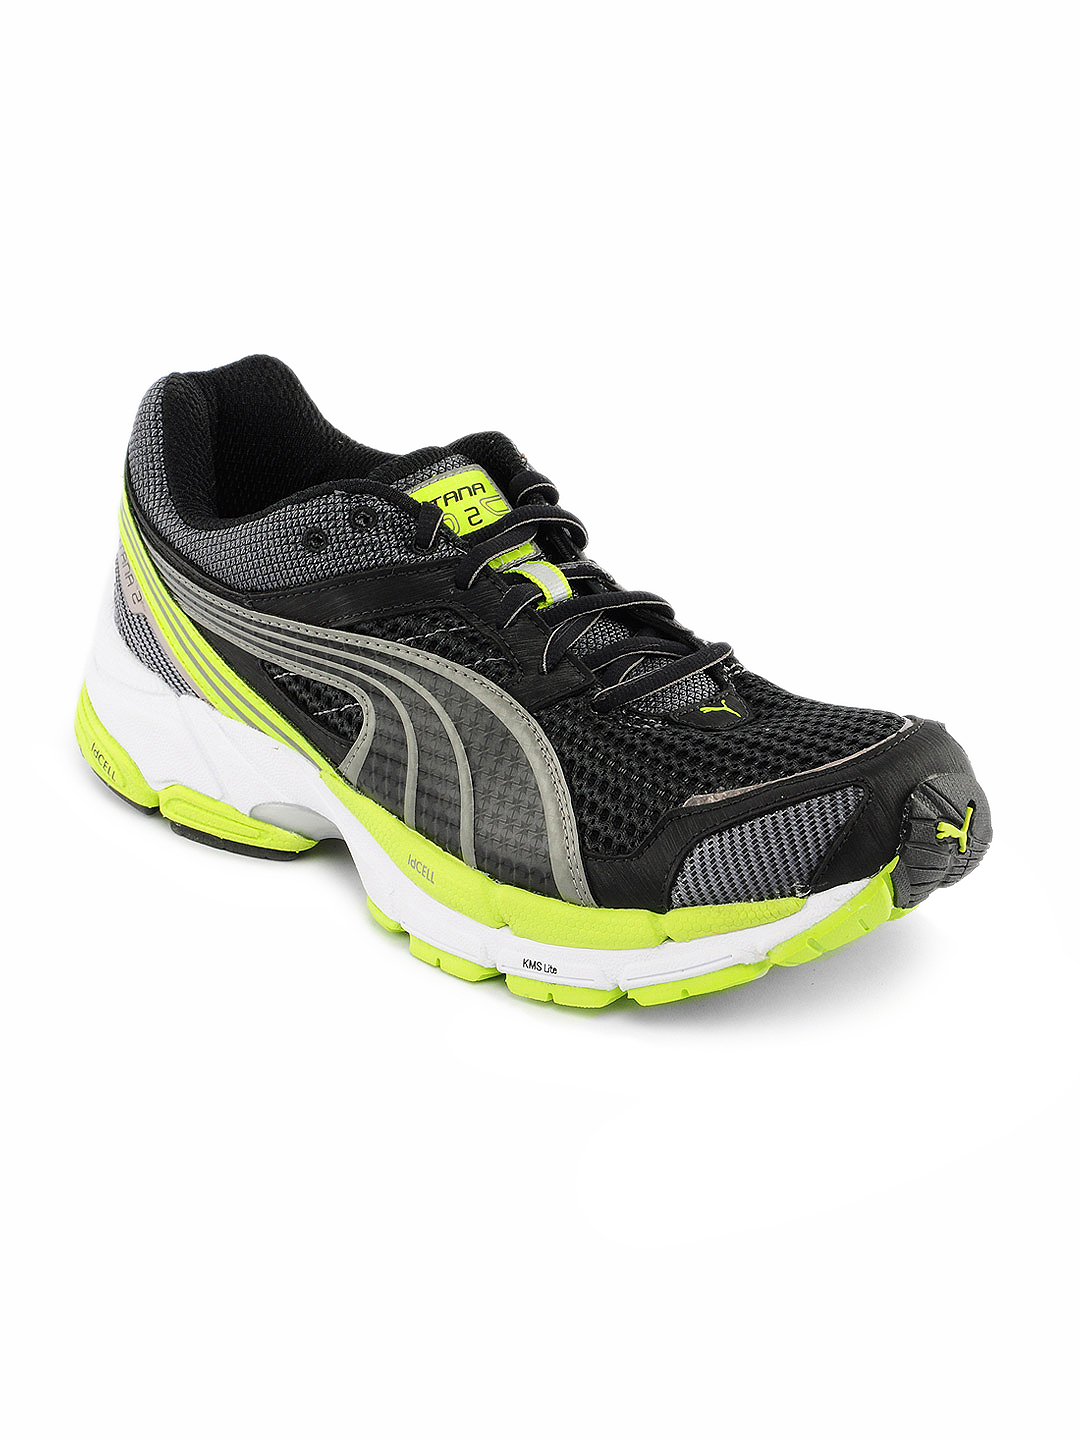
Puma Men Complete Itana 2 Black Sports Shoes
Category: Footwear / Shoes / Sports Shoes
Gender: Men
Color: Black
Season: Summer 2012
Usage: Sports